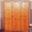
Label: wardrobe